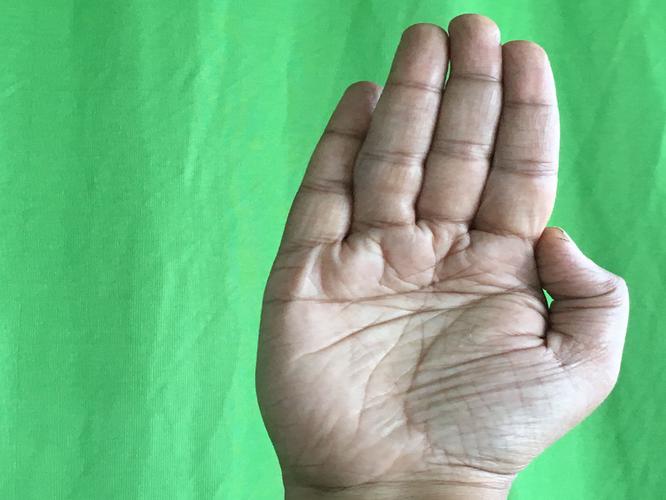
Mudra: Pathaka
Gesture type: single_hand